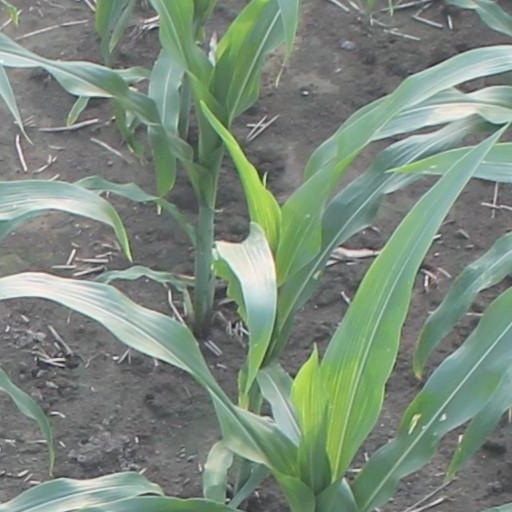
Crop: maize; corn